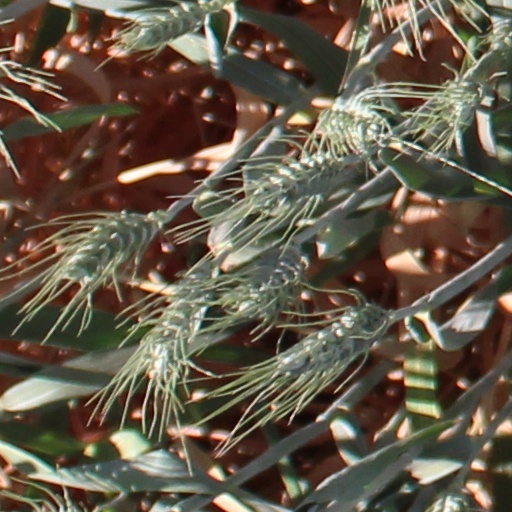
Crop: wheat